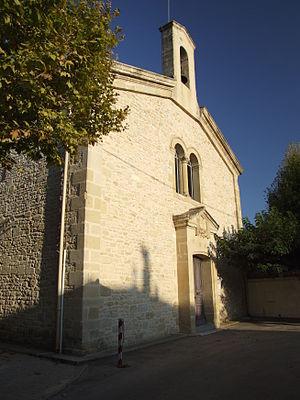
Codognan est une commune française située dans le Sud de la France, dans le département du Gard en région Occitanie.